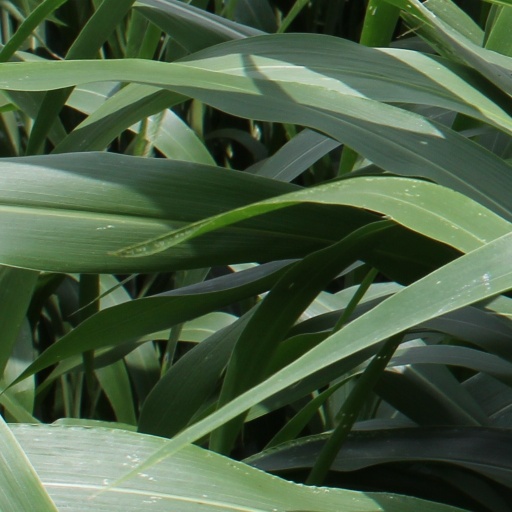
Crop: sorghum